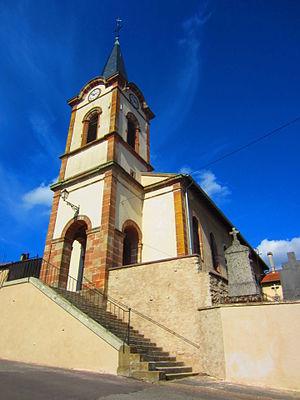
Eglise Anzeling
Anzeling est une commune française située dans le département de la Moselle et le bassin de vie de la Moselle-est en région Grand Est.